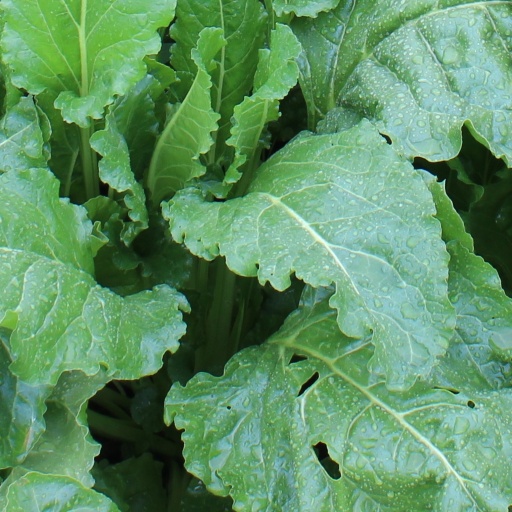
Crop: sugar beet